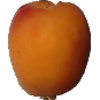
Label: apricot